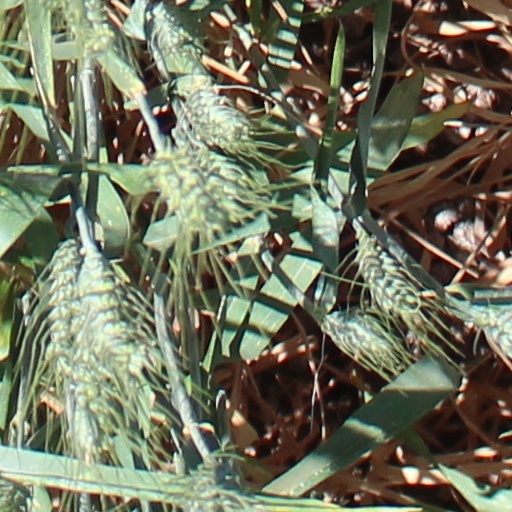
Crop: wheat